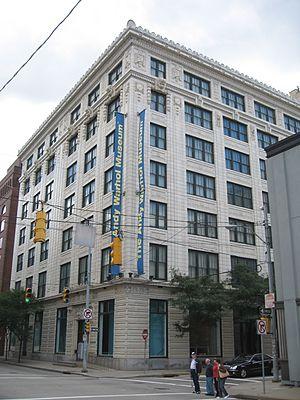
The Andy Warhol Museum est un musée consacré à Andy Warhol, il est situé dans le quartier de North Shore à Pittsburgh en Pennsylvanie. Il est le plus grand musée des États-Unis consacré à un seul artiste.